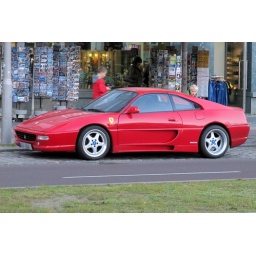
Shiny red Ferrari parked on a street in Berlin.